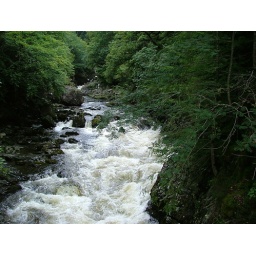
The swollen river rushes under the miners bridge near Betws-y-Coed